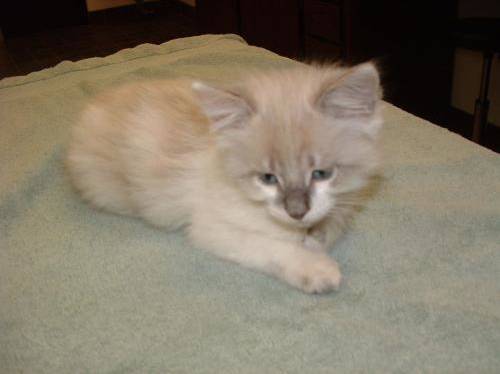
Label: cat